South African Class 11E

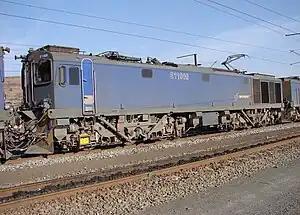
No. 11-009 at Vryheid, KwaZulu-Natal, 15 August 2007

Between 1985 and 1987, the South African Railways placed forty-five Class 11E electric locomotives with a Co-Co wheel arrangement in mainline service on the Coalink line.